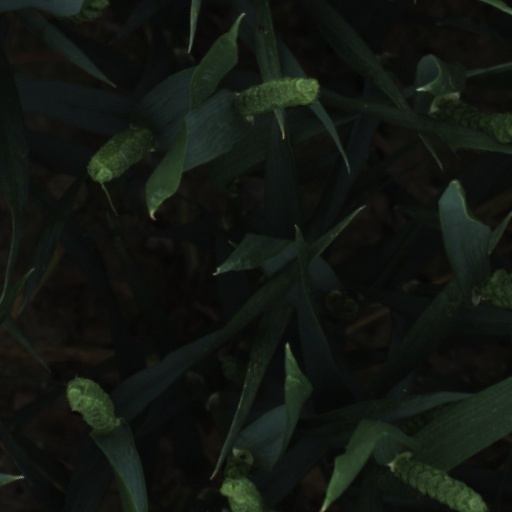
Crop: wheat